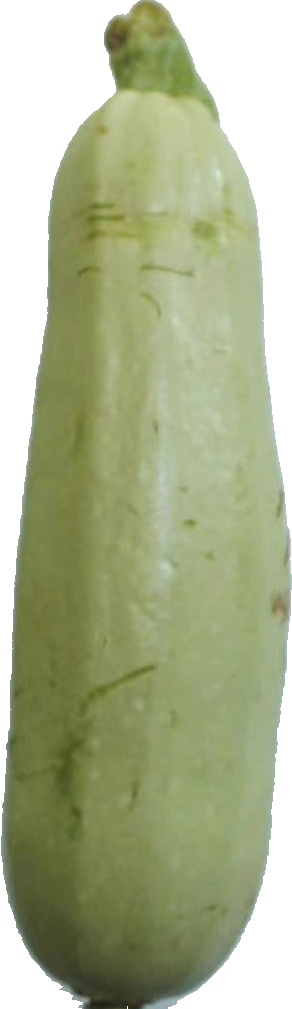
Label: zucchini_1